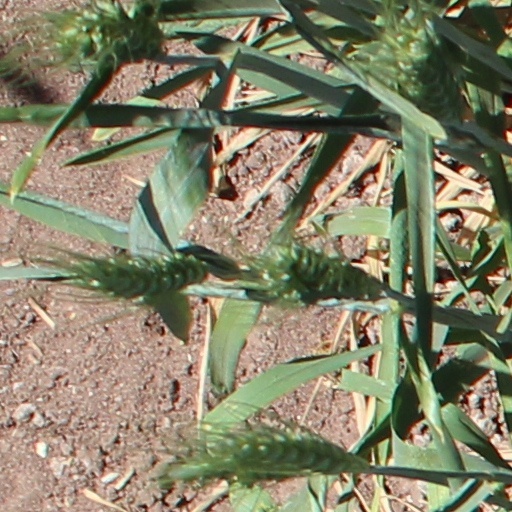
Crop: wheat